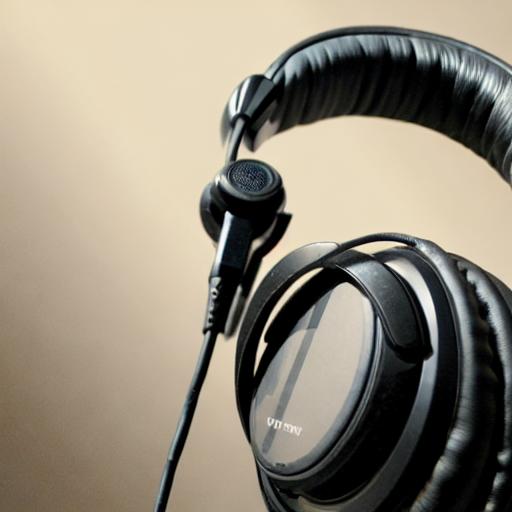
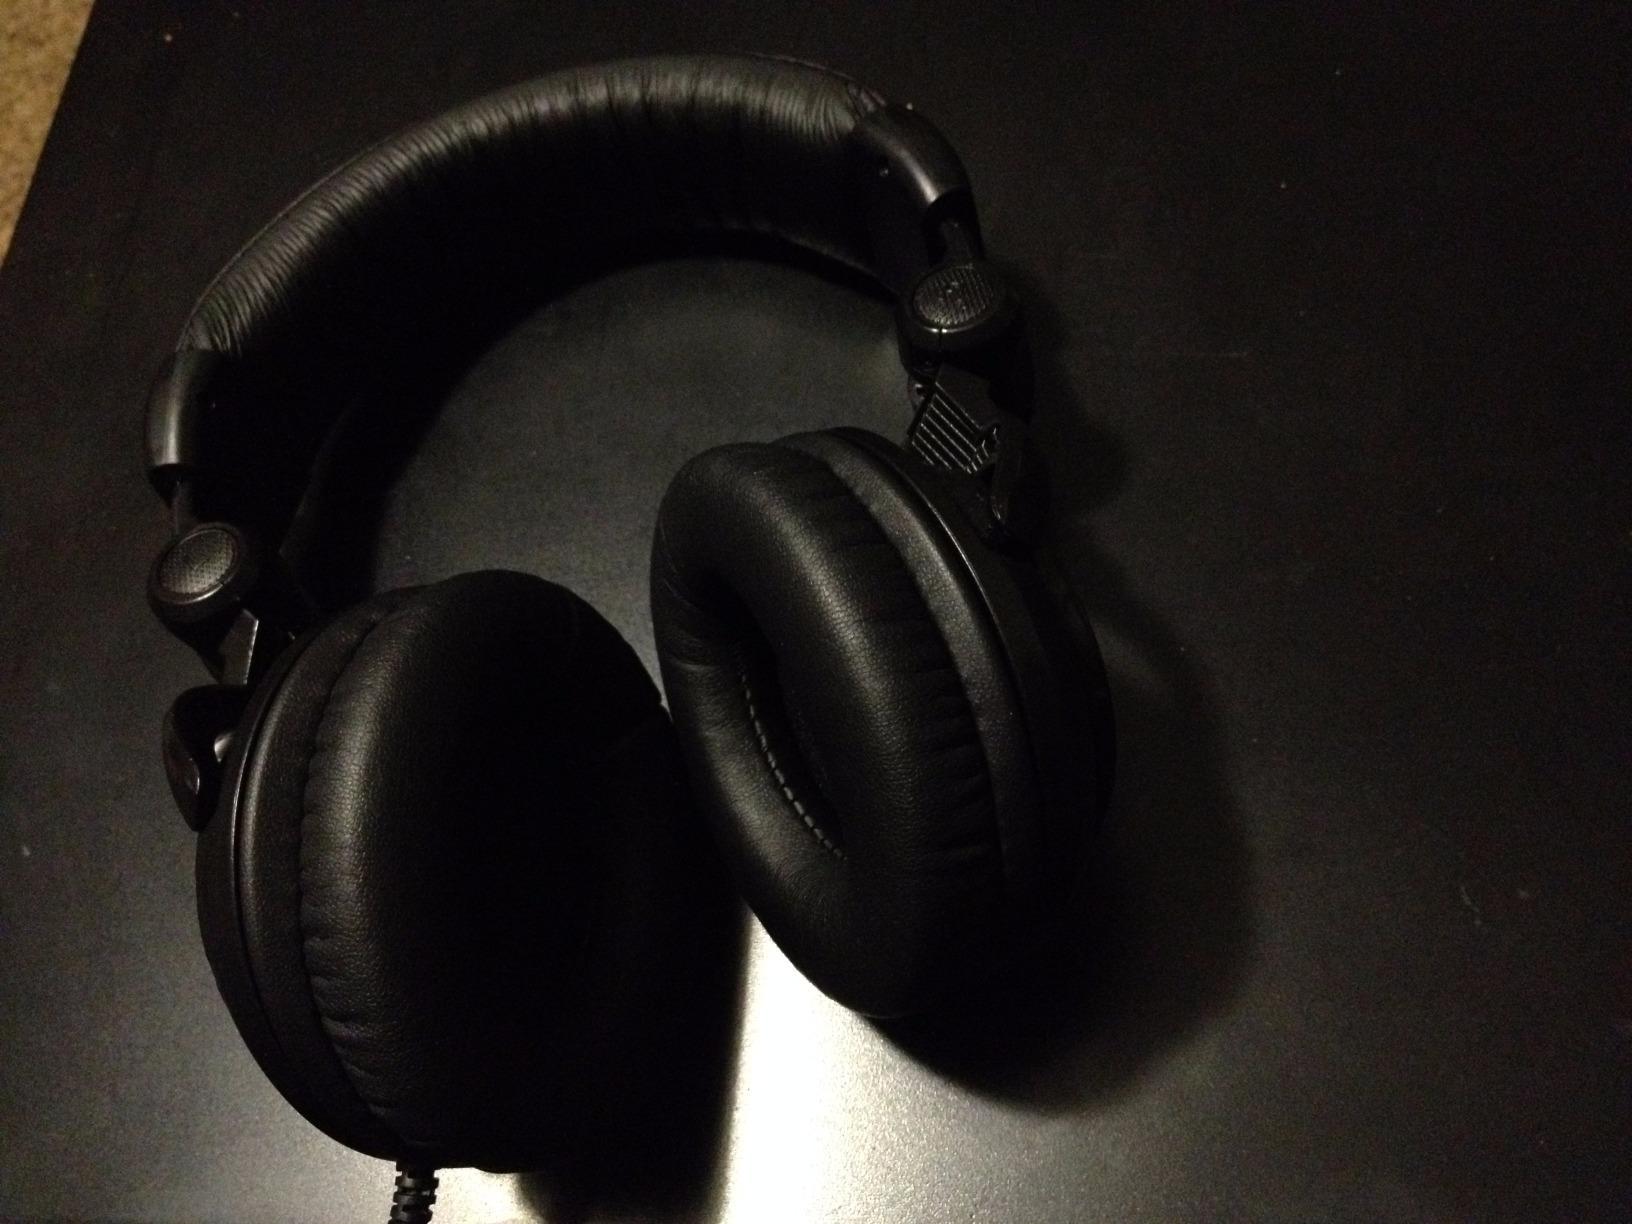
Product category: headphones
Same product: no